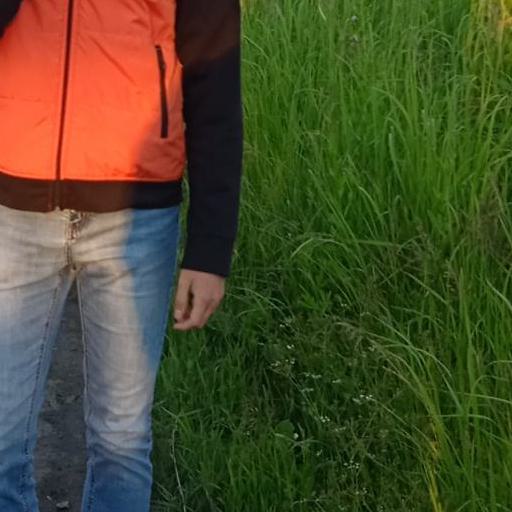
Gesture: no_gesture